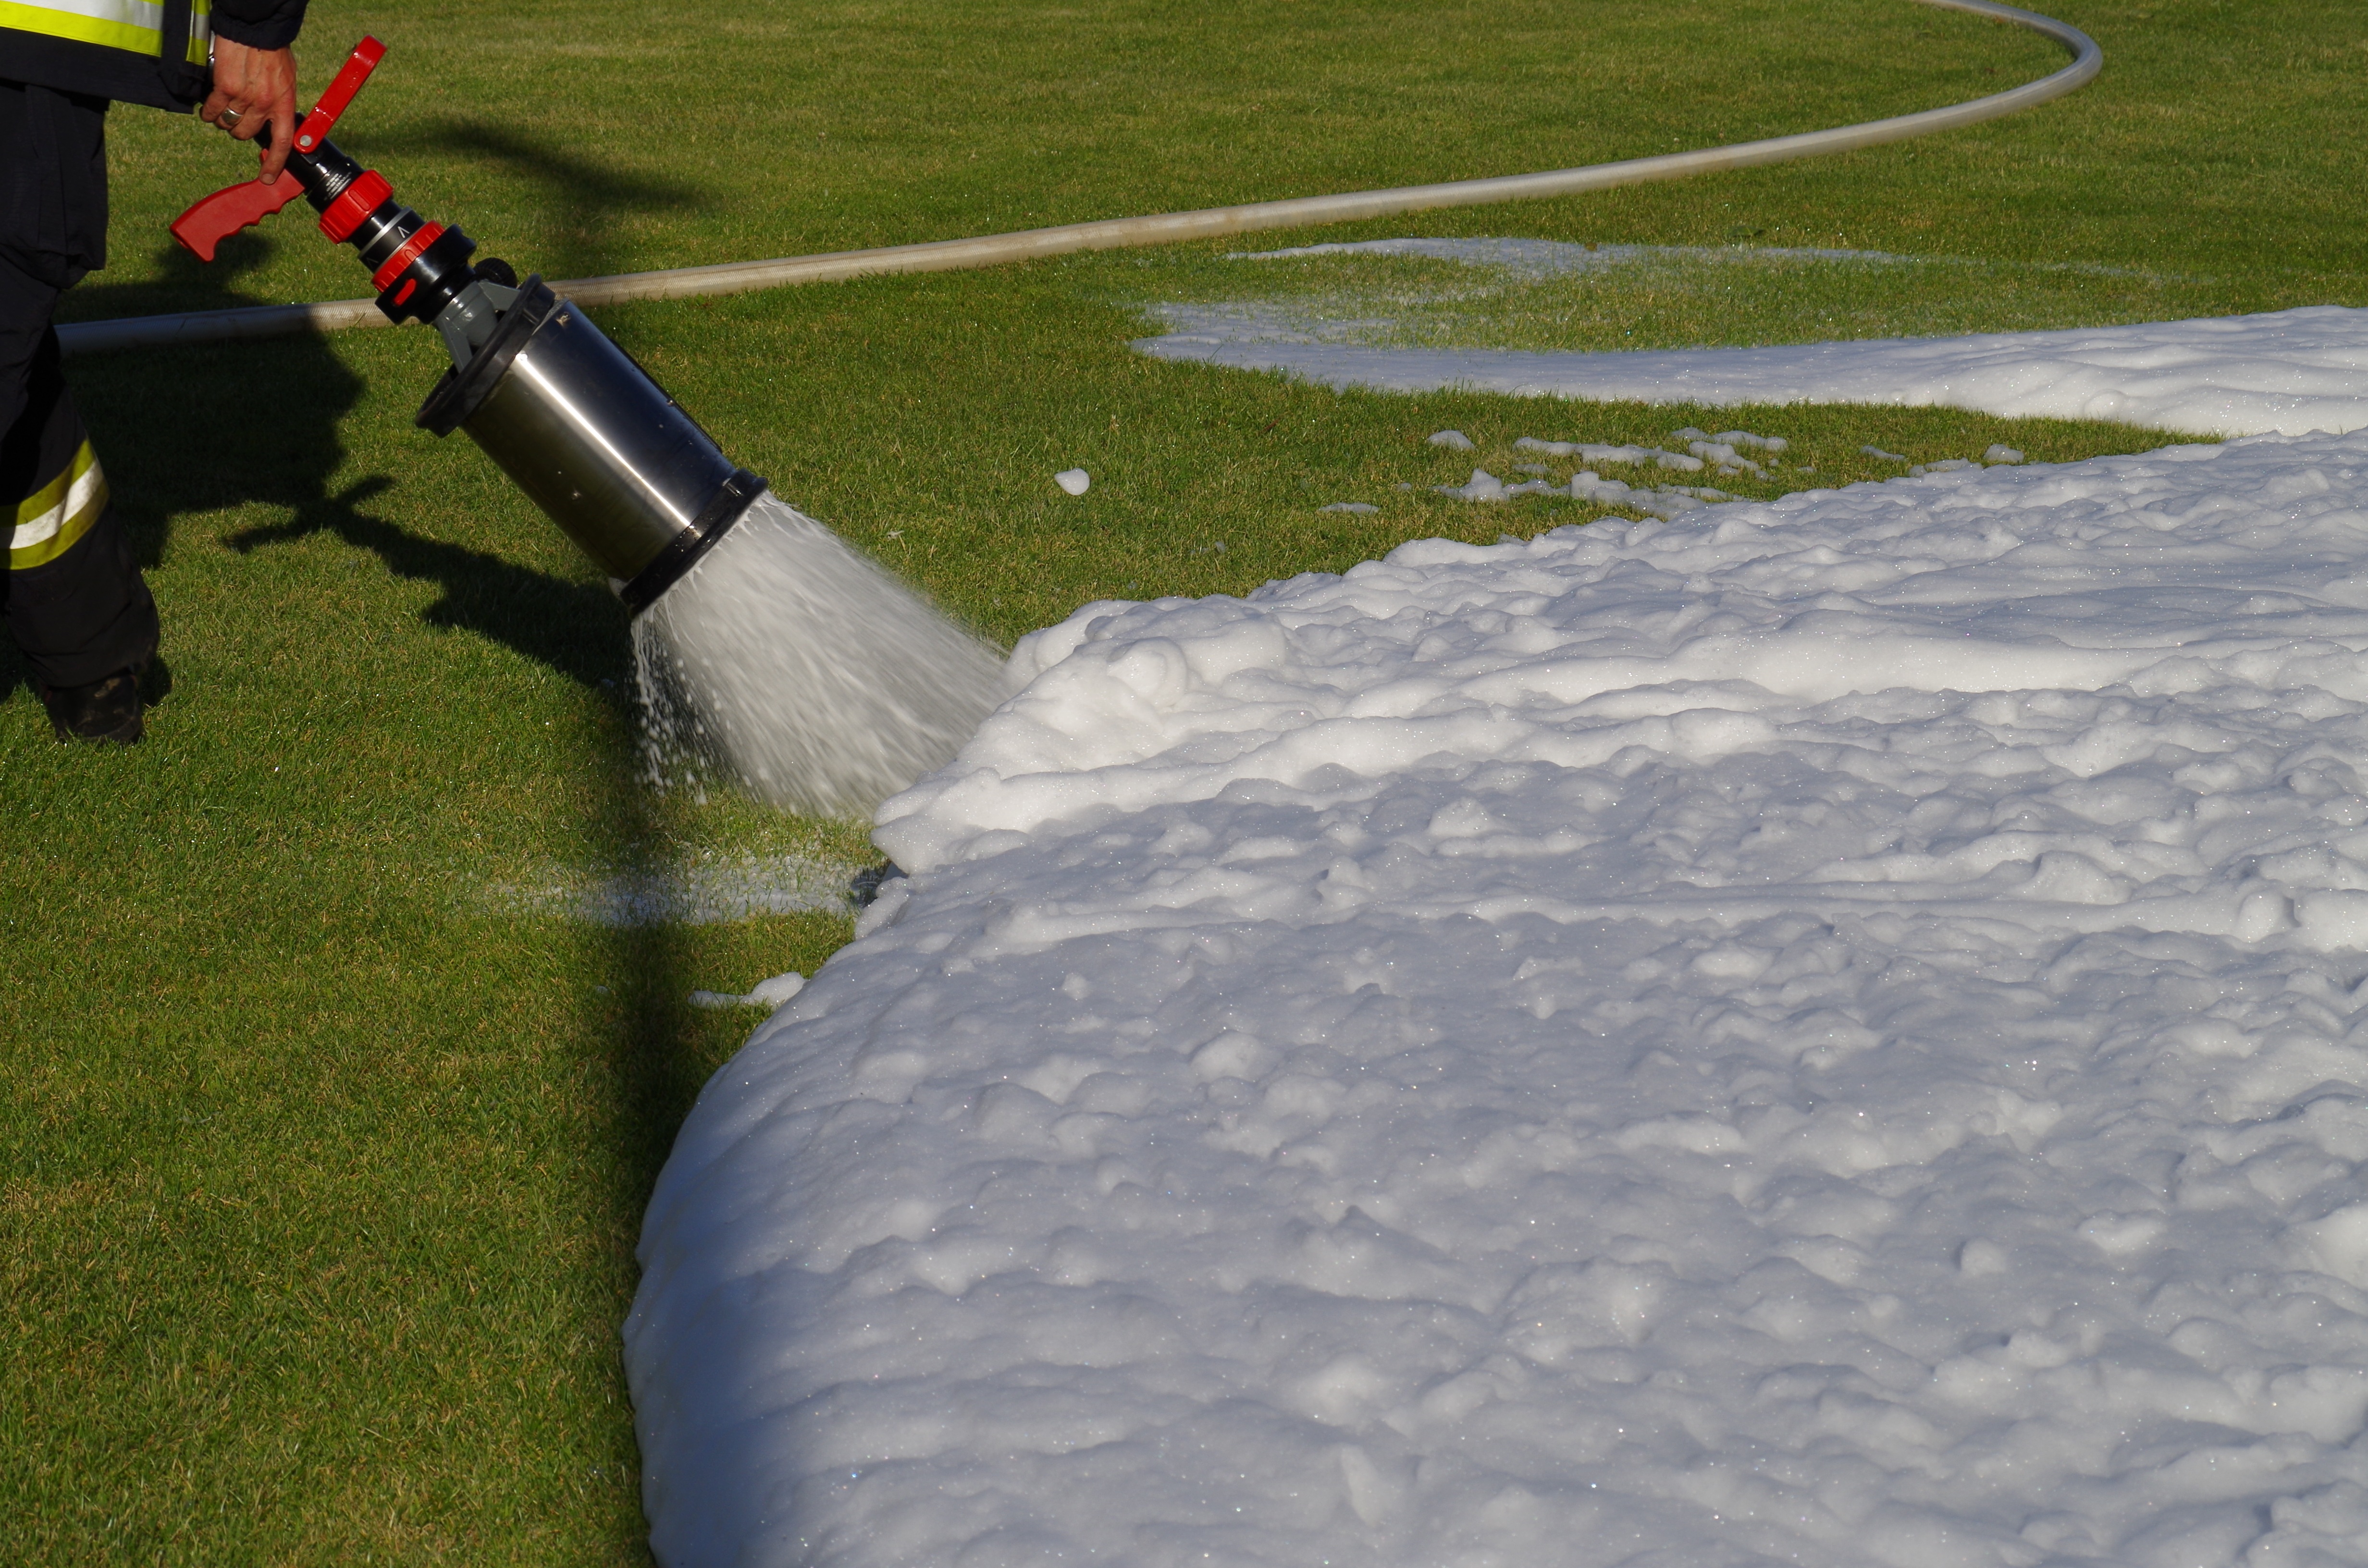
grass, lawn, game, wind, foam, fireman, smother, po iarnicka